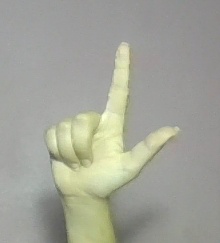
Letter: laam